USS O'Brien (DD-975)

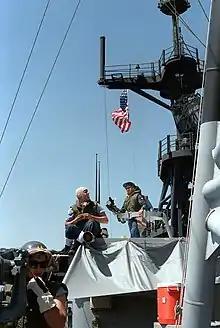
USS "O'Brien"'s crewmember on 18 April 1988

"O'Brien" underwent an extensive overhaul and received major weapon systems improvements in 1988 including the Mk 41 Vertical Launch System (VLS) for the Tomahawk cruise missile, the SQR-1 tactical towed array sonar system and the LAMPS MK III helicopter system.